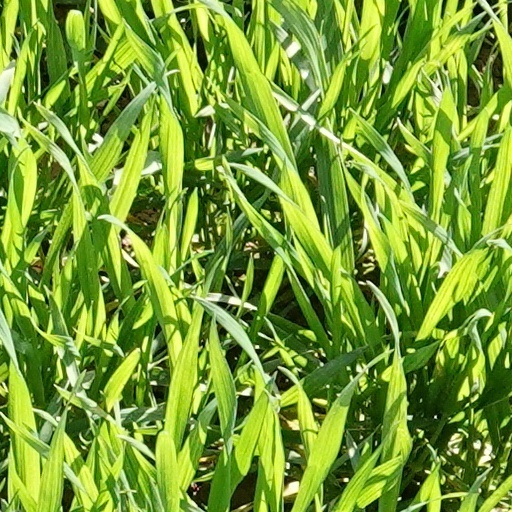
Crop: wheat